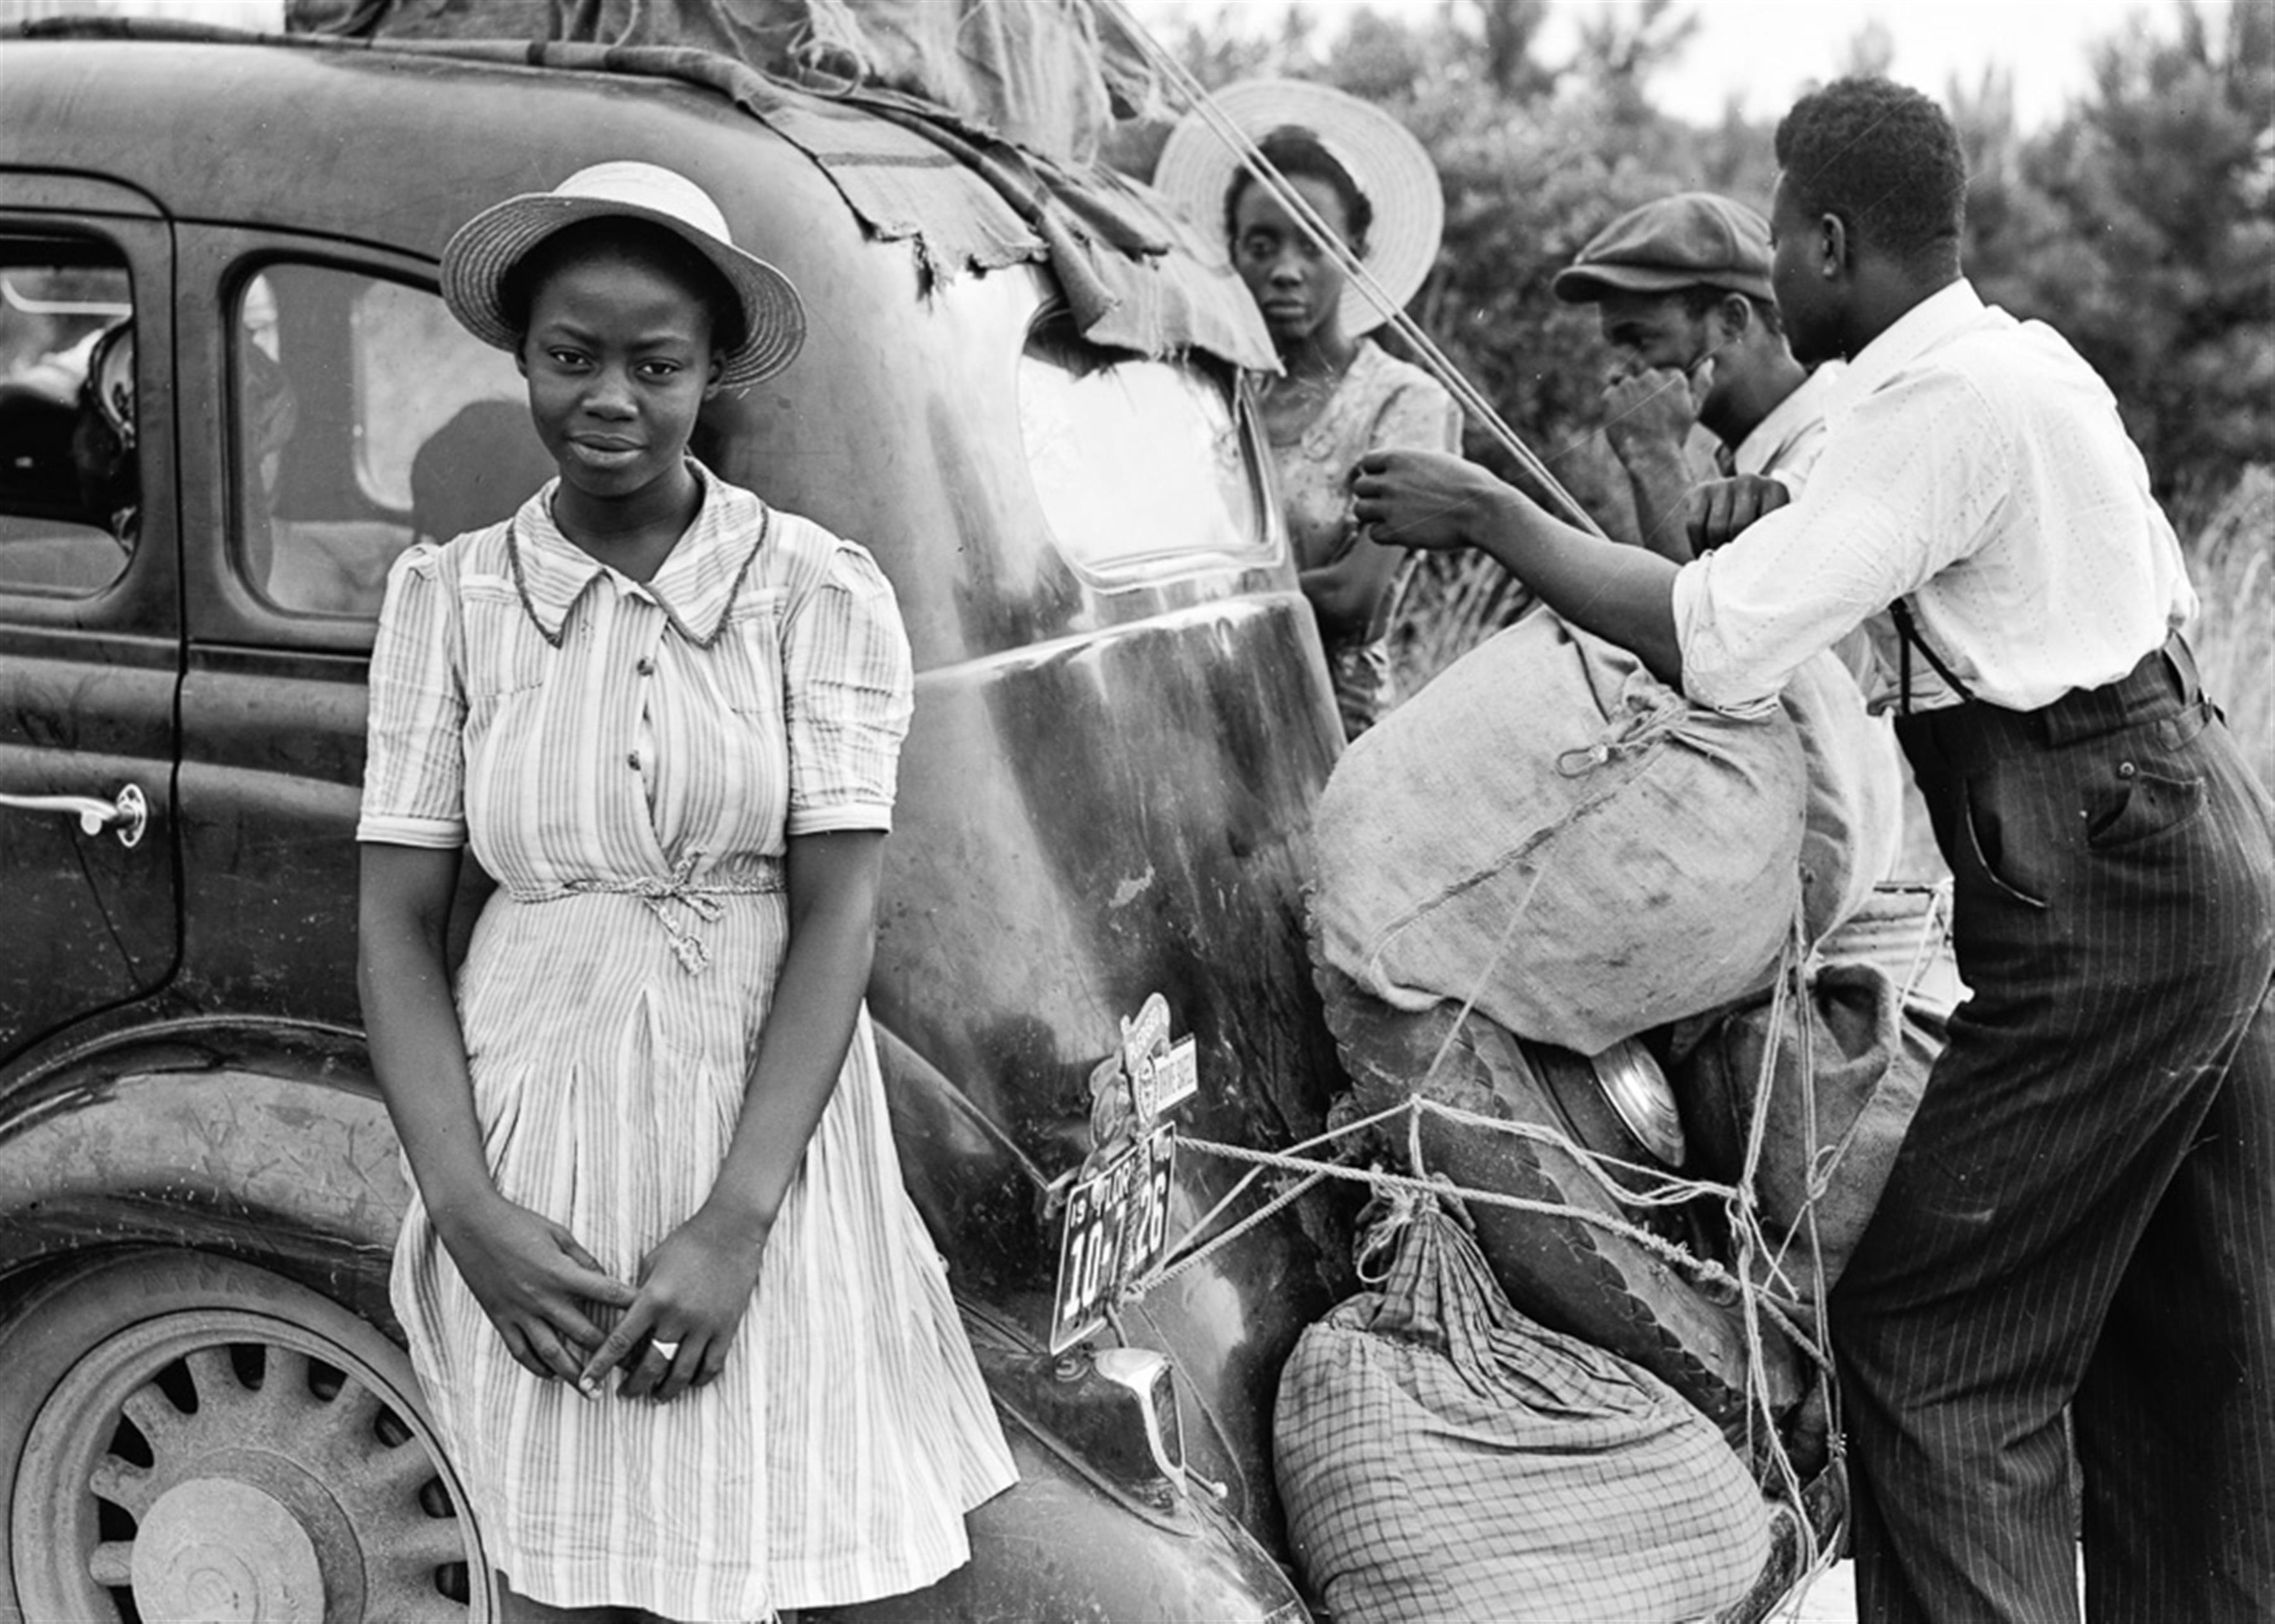
man, person, black and white, people, woman, car, vintage, automobile, retro, vehicle, child, hat, nostalgia, historic, black, monochrome, family, photograph, memories, history, classic, slavery, african american, vintage photos, 20th century, monochrome photography, 1900 s